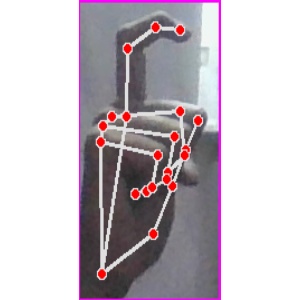
अक्षर: ट